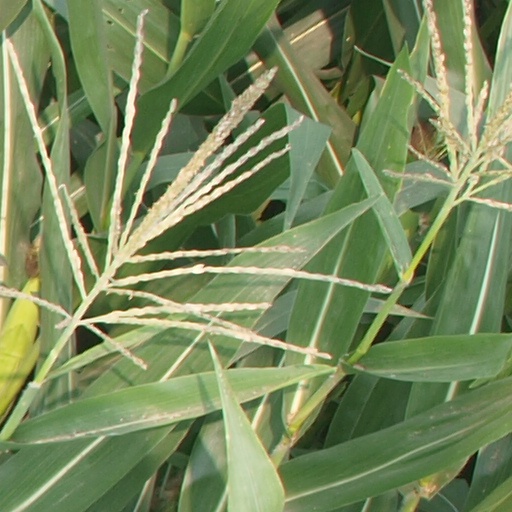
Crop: maize; corn